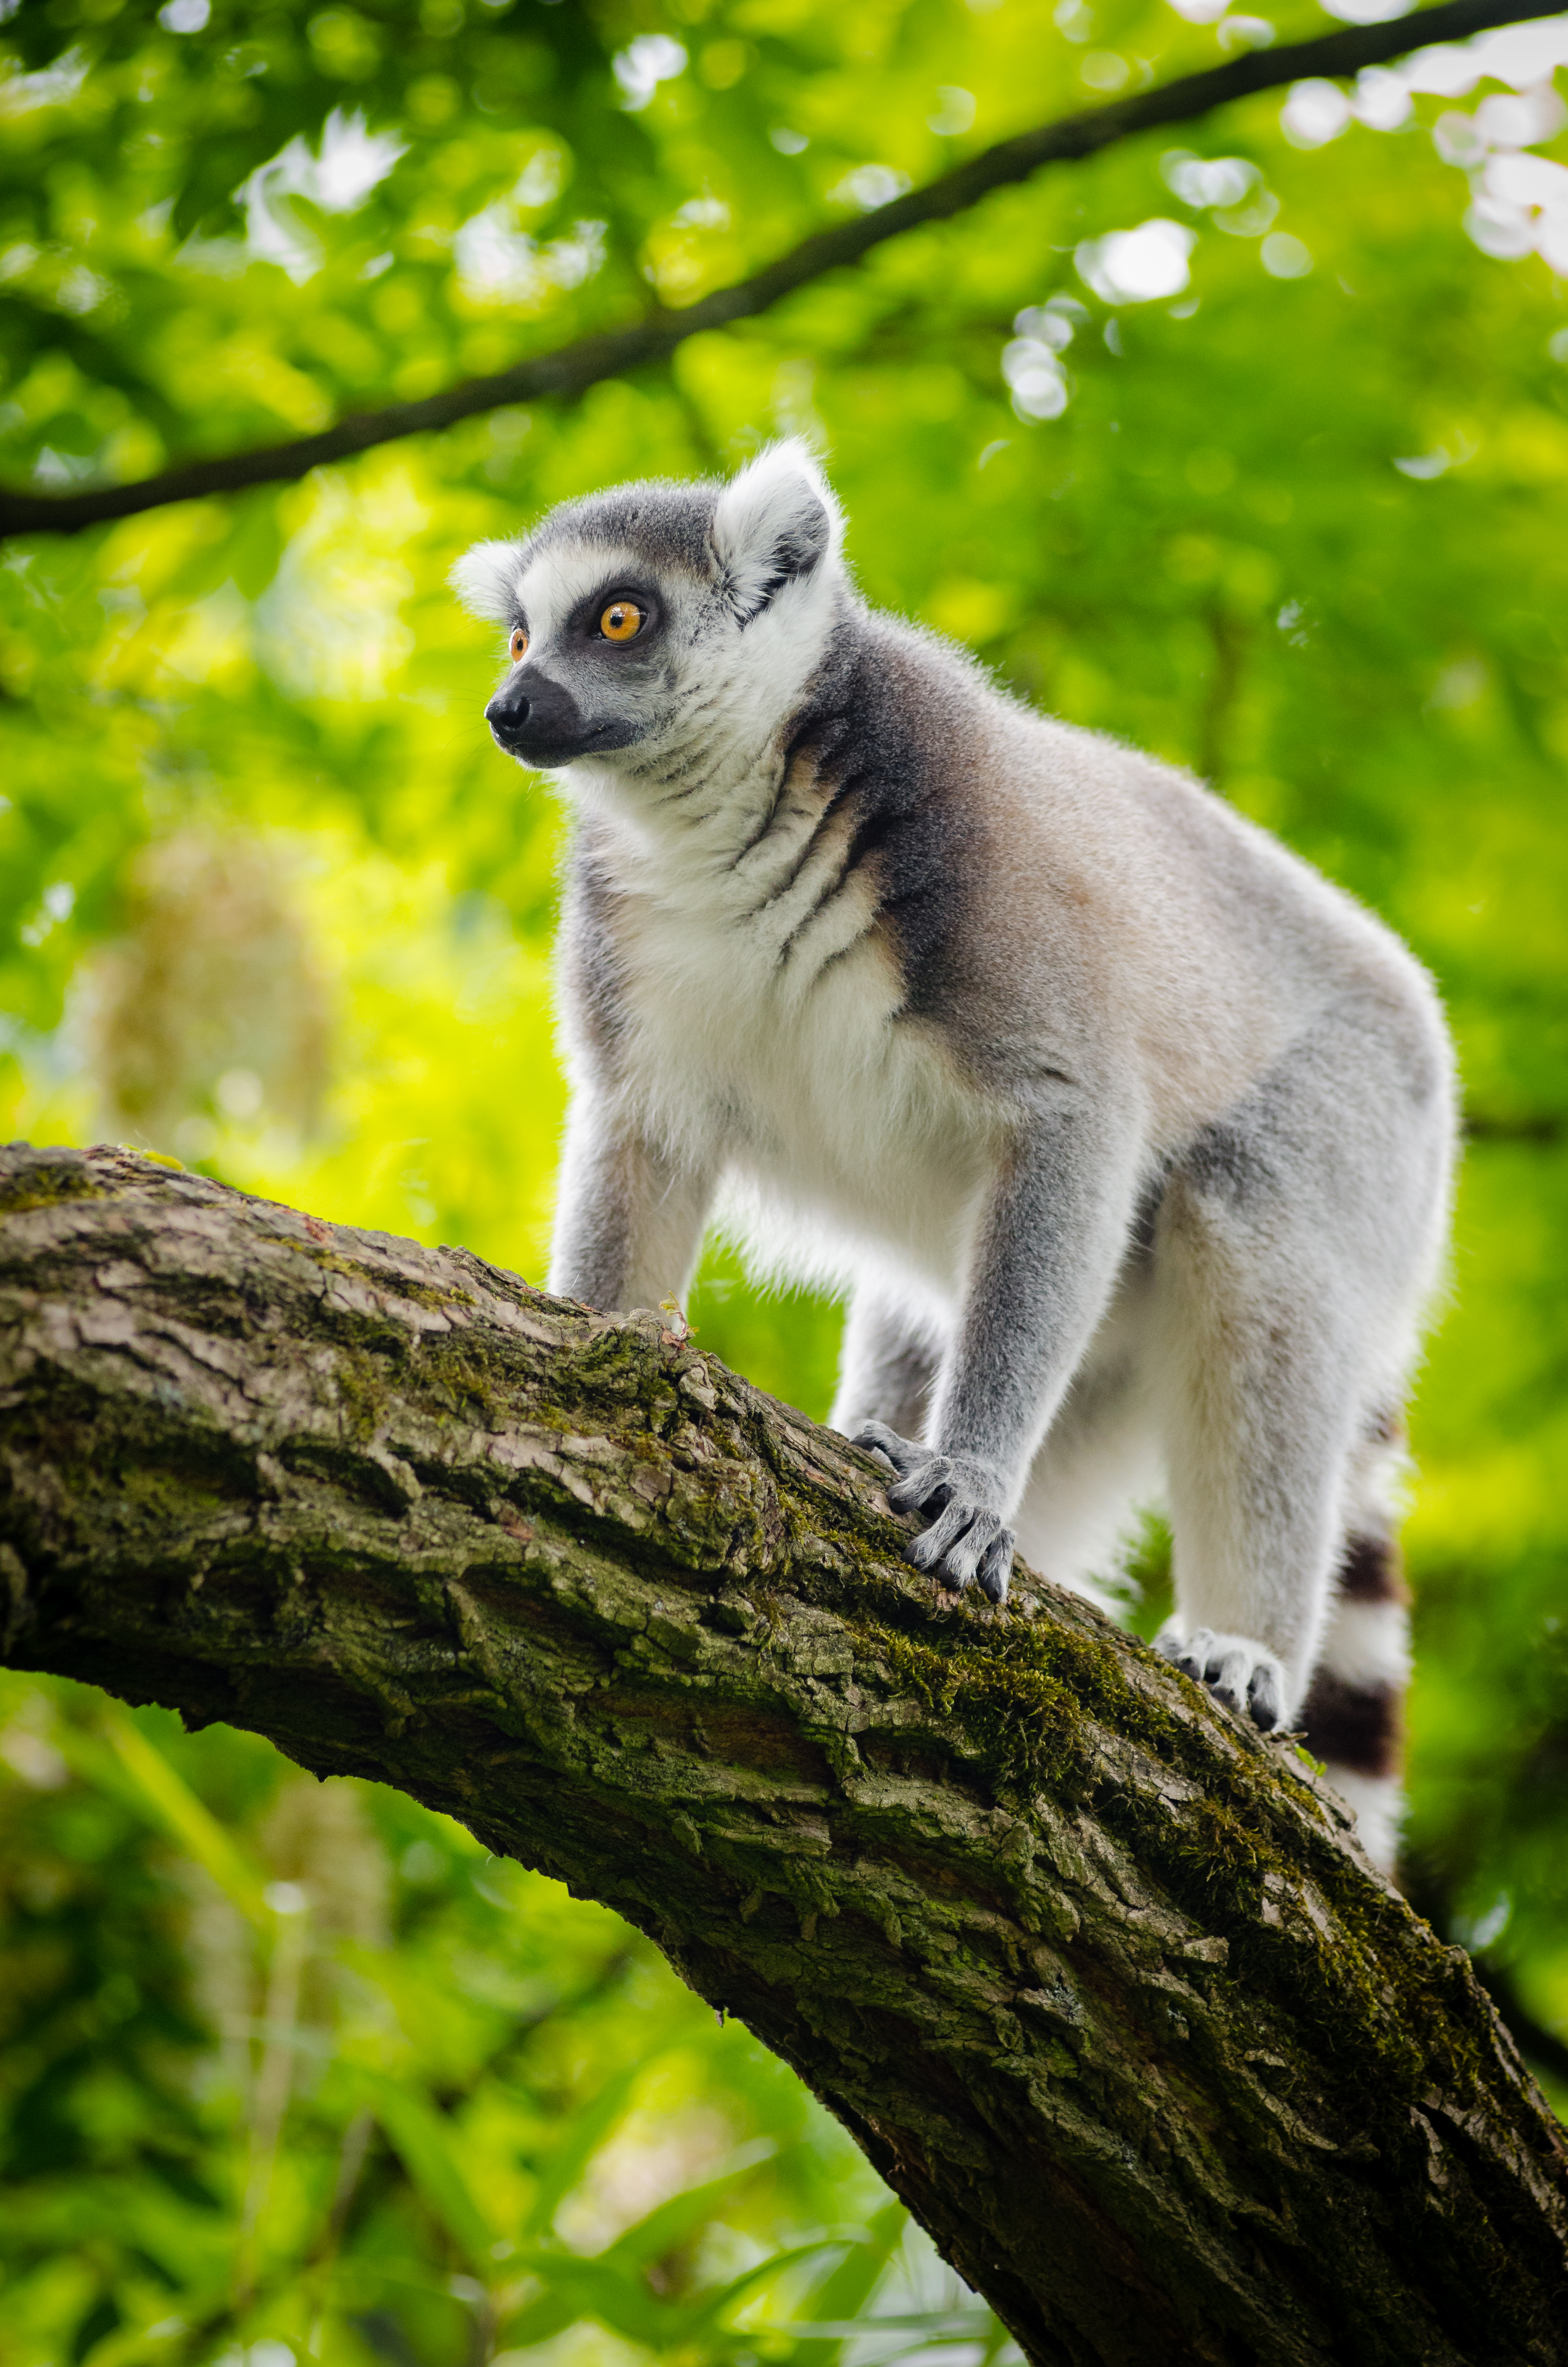
tree, nature, forest, bokeh, ring, feet, animal, cute, wildlife, zoo, fur, red, sitting, natural, mammal, nikon, baby, fauna, primate, world, eyes, festival, cool image, de, hands, infant, animals, endangered, madagascar, vertebrate, cola, natur, tier, ss, fell, augen, grn, baum, kinder, adorable, lemur, d7000, niedlich, tierpark, tailed, catta, katta, tierpart, hnde, fse, madagaskar, cua, anellada, anillada, babies, kind, iucn, list, maki, lemuridae, strepsirrhini, new world monkey